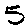
Label: 5